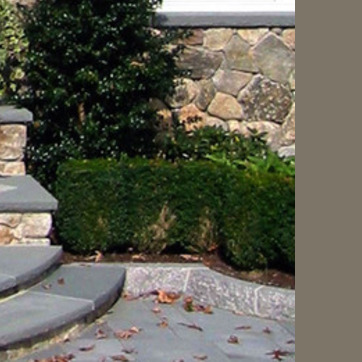
Material: foliage